Describe the emotion expressed in this image:  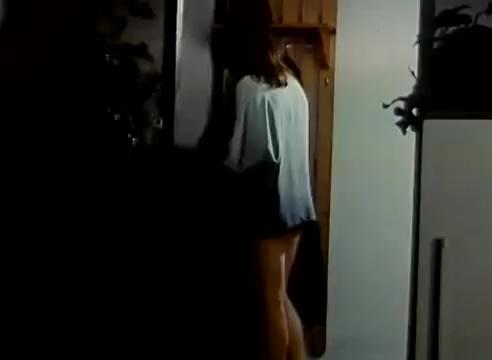
This person displays Suffering, valence and arousal with low intensity.